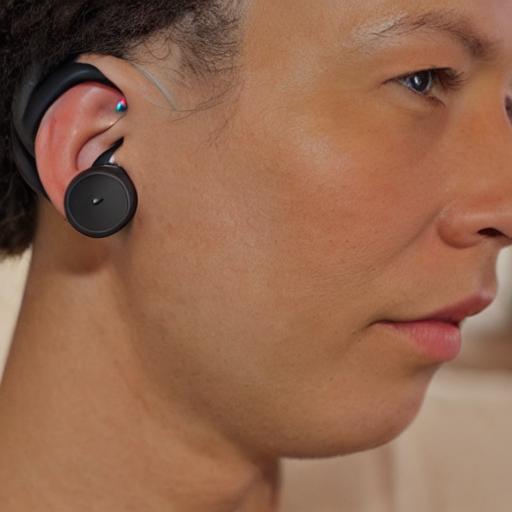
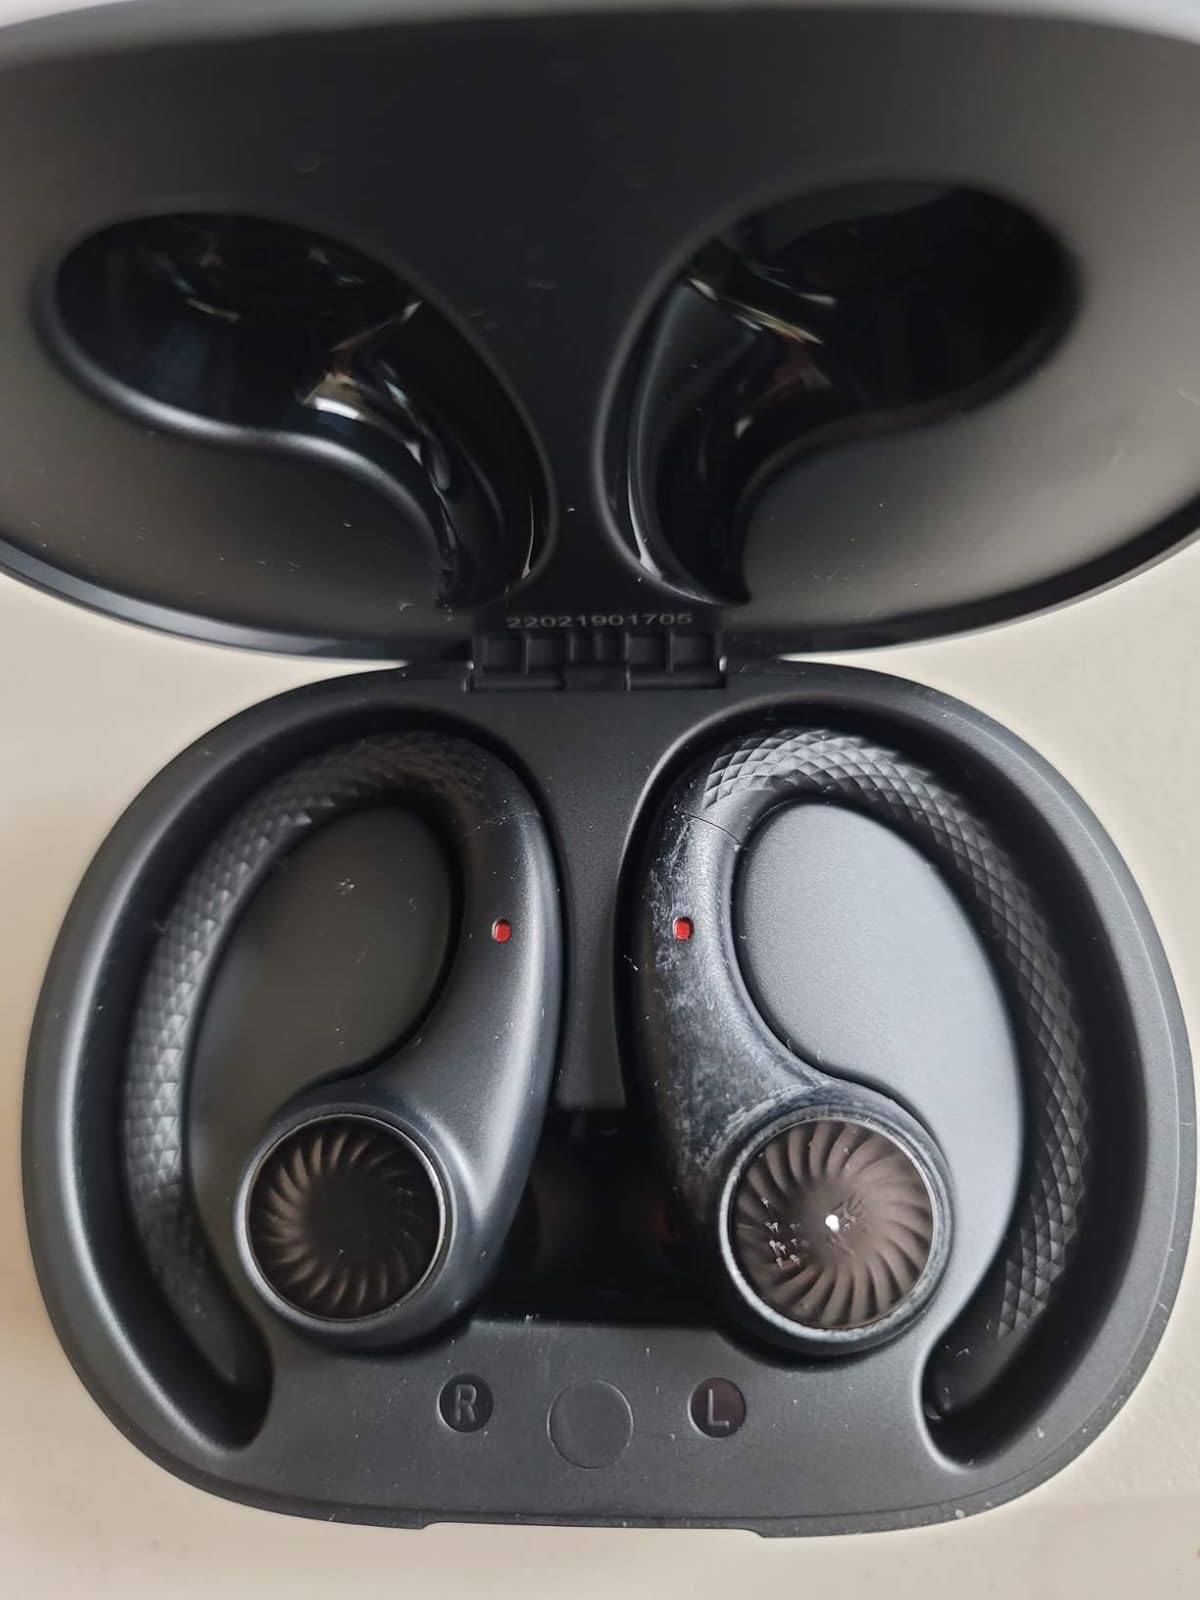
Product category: earbuds
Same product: no